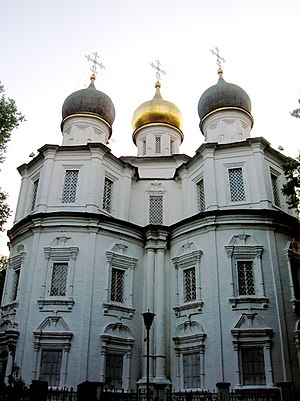
Uzkoje
Kazanskaja-kirken i Uzkoje opført 1697
Uzkoje er et historisk gods fra zar-tiden i Jasenevo rajon i den Sydvestlige administrative okrug i Moskva.